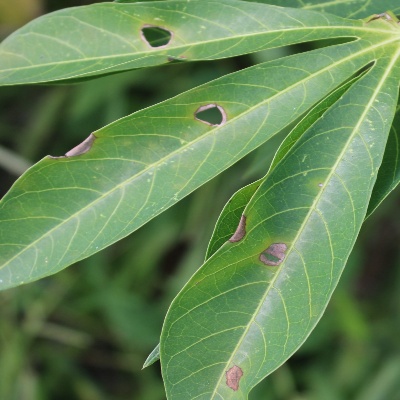
Crop: Cassava
Condition: brown spot